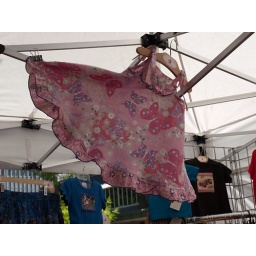
This pink dress made me want to be 4 years old all over again. It's from Rene Berry